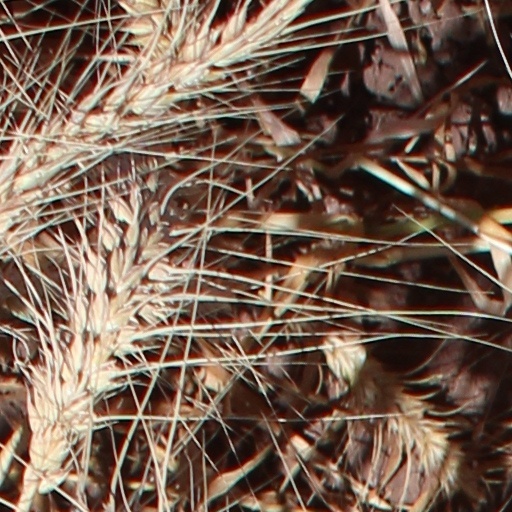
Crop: wheat